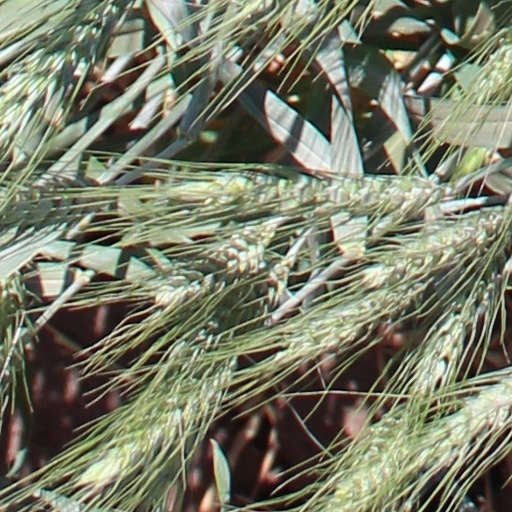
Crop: wheat